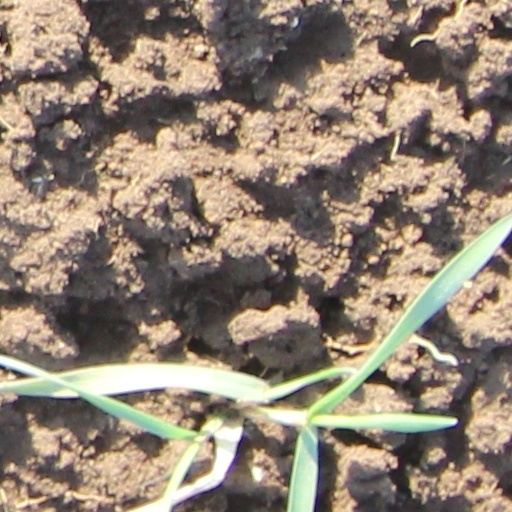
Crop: wheat